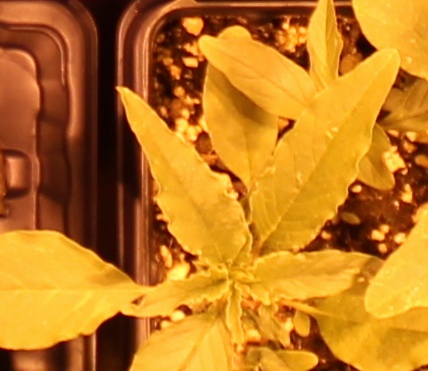
Label: Waterhemp